Roy C. Kirtland

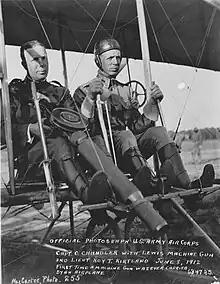
Roy Kirtland (at right), flying a Wright 1911 Model B Flyer

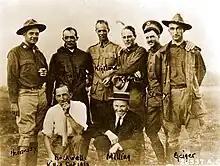
Standing from left to right are: Captain Fredrick B. Hennessy (1879–1948), Lieutenant Henry Harley Arnold (1886–1950), Lieutenant Roy Carrington Kirtland (1874–1941), Captain Frank N. Kennedy (1861–1945), Lieutenant Samuel H. McLeary (1881–1924), Lieutenant Harold Geiger (1884–1927). Sitting from left to right are: Lieutenant Lewis C. Rockwell (1885–1912) and Lieutenant Thomas DeWitt Milling (1887–1960). Image taken at College Park, Maryland in 1911.

Roy Carrington Kirtland (14 May 1874 – 2 May 1941) was a United States Army soldier, officer and aviator. Kirtland Air Force Base in Albuquerque, New Mexico was named for him. He was among the first American military aviators and he recommended Henry "Hap" Arnold for aviation training.